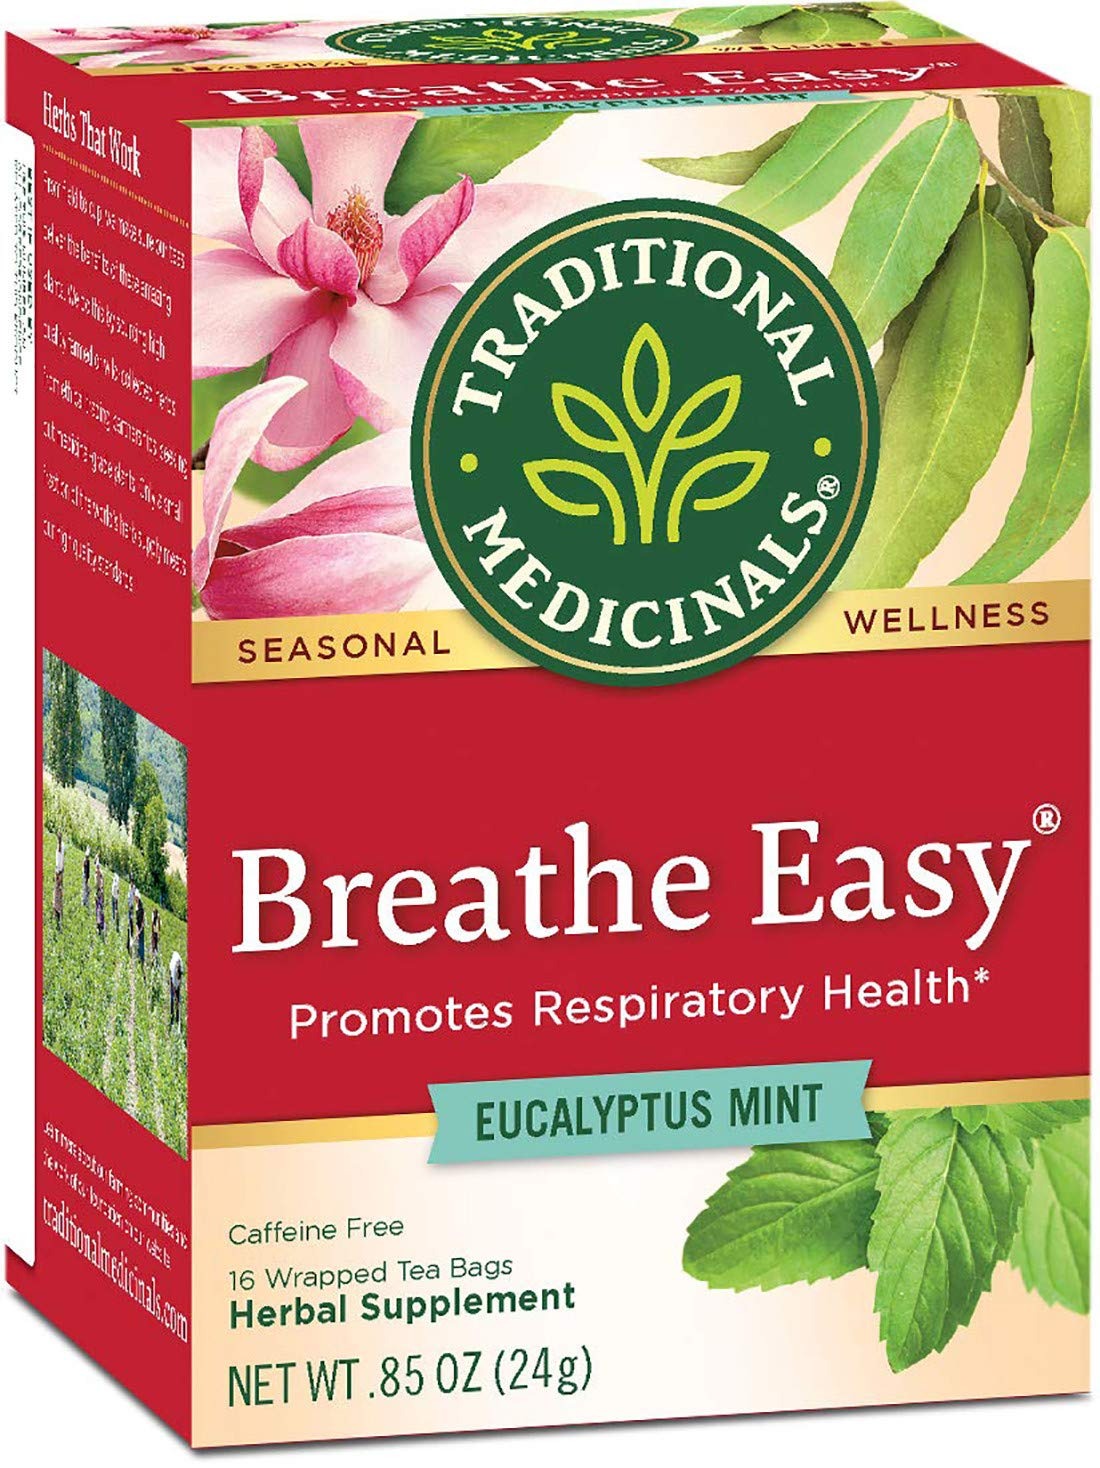
Item Name: Traditional Medicinals Breathe Easy Eucalyptus Mint Herbal Tea, Promotes Respiratory Health, (Pack of 1) - 16 Tea Bags
Bullet Point 1: Herbal Power: Promotes respiratory health like a breath of fresh air.
Bullet Point 2: Taste: Floral and minty with a hint of eucalyptus.
Bullet Point 3: Plant Story: Our unique formula taps into both Western herbalism—with traditional herbs like fennel, licorice, and eucalyptus—and Traditional Chinese Medicine—with Bi Yan Pian, a beloved blend of eleven Chinese herbs
Bullet Point 4: Non-GMO Verified. Kosher. 92% Ingredients Certified Organic ,Caffeine Free. Certified B Corp.
Bullet Point 5: One carton containing 16 tea bags
Value: 0.18
Unit: pound

Price: 5.54